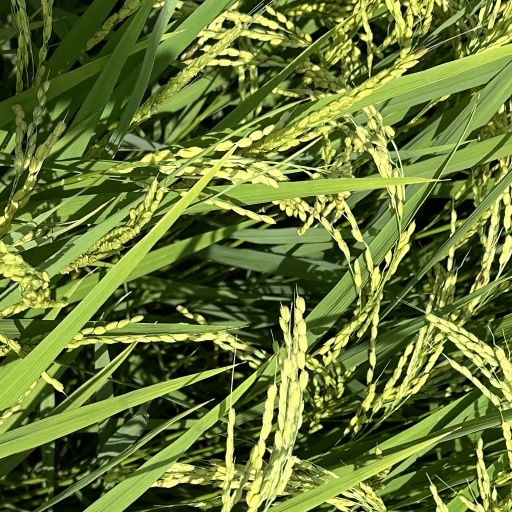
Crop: rice